Seth Bogart

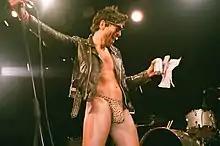
Bogart in 2019

Seth Davis Bogart (born February 28, 1980) is an American multidisciplinary artist. As a musician, he is known for his solo work and as a member of the bands Hunx and His Punx and Gravy Train!!!!. As a visual artist, Bogart's paintings and sculptures have been exhibited in galleries across the United States. He created the World of Wonder web series "Feelin' Fruity" and operates the streetwear label Wacky Wacko.